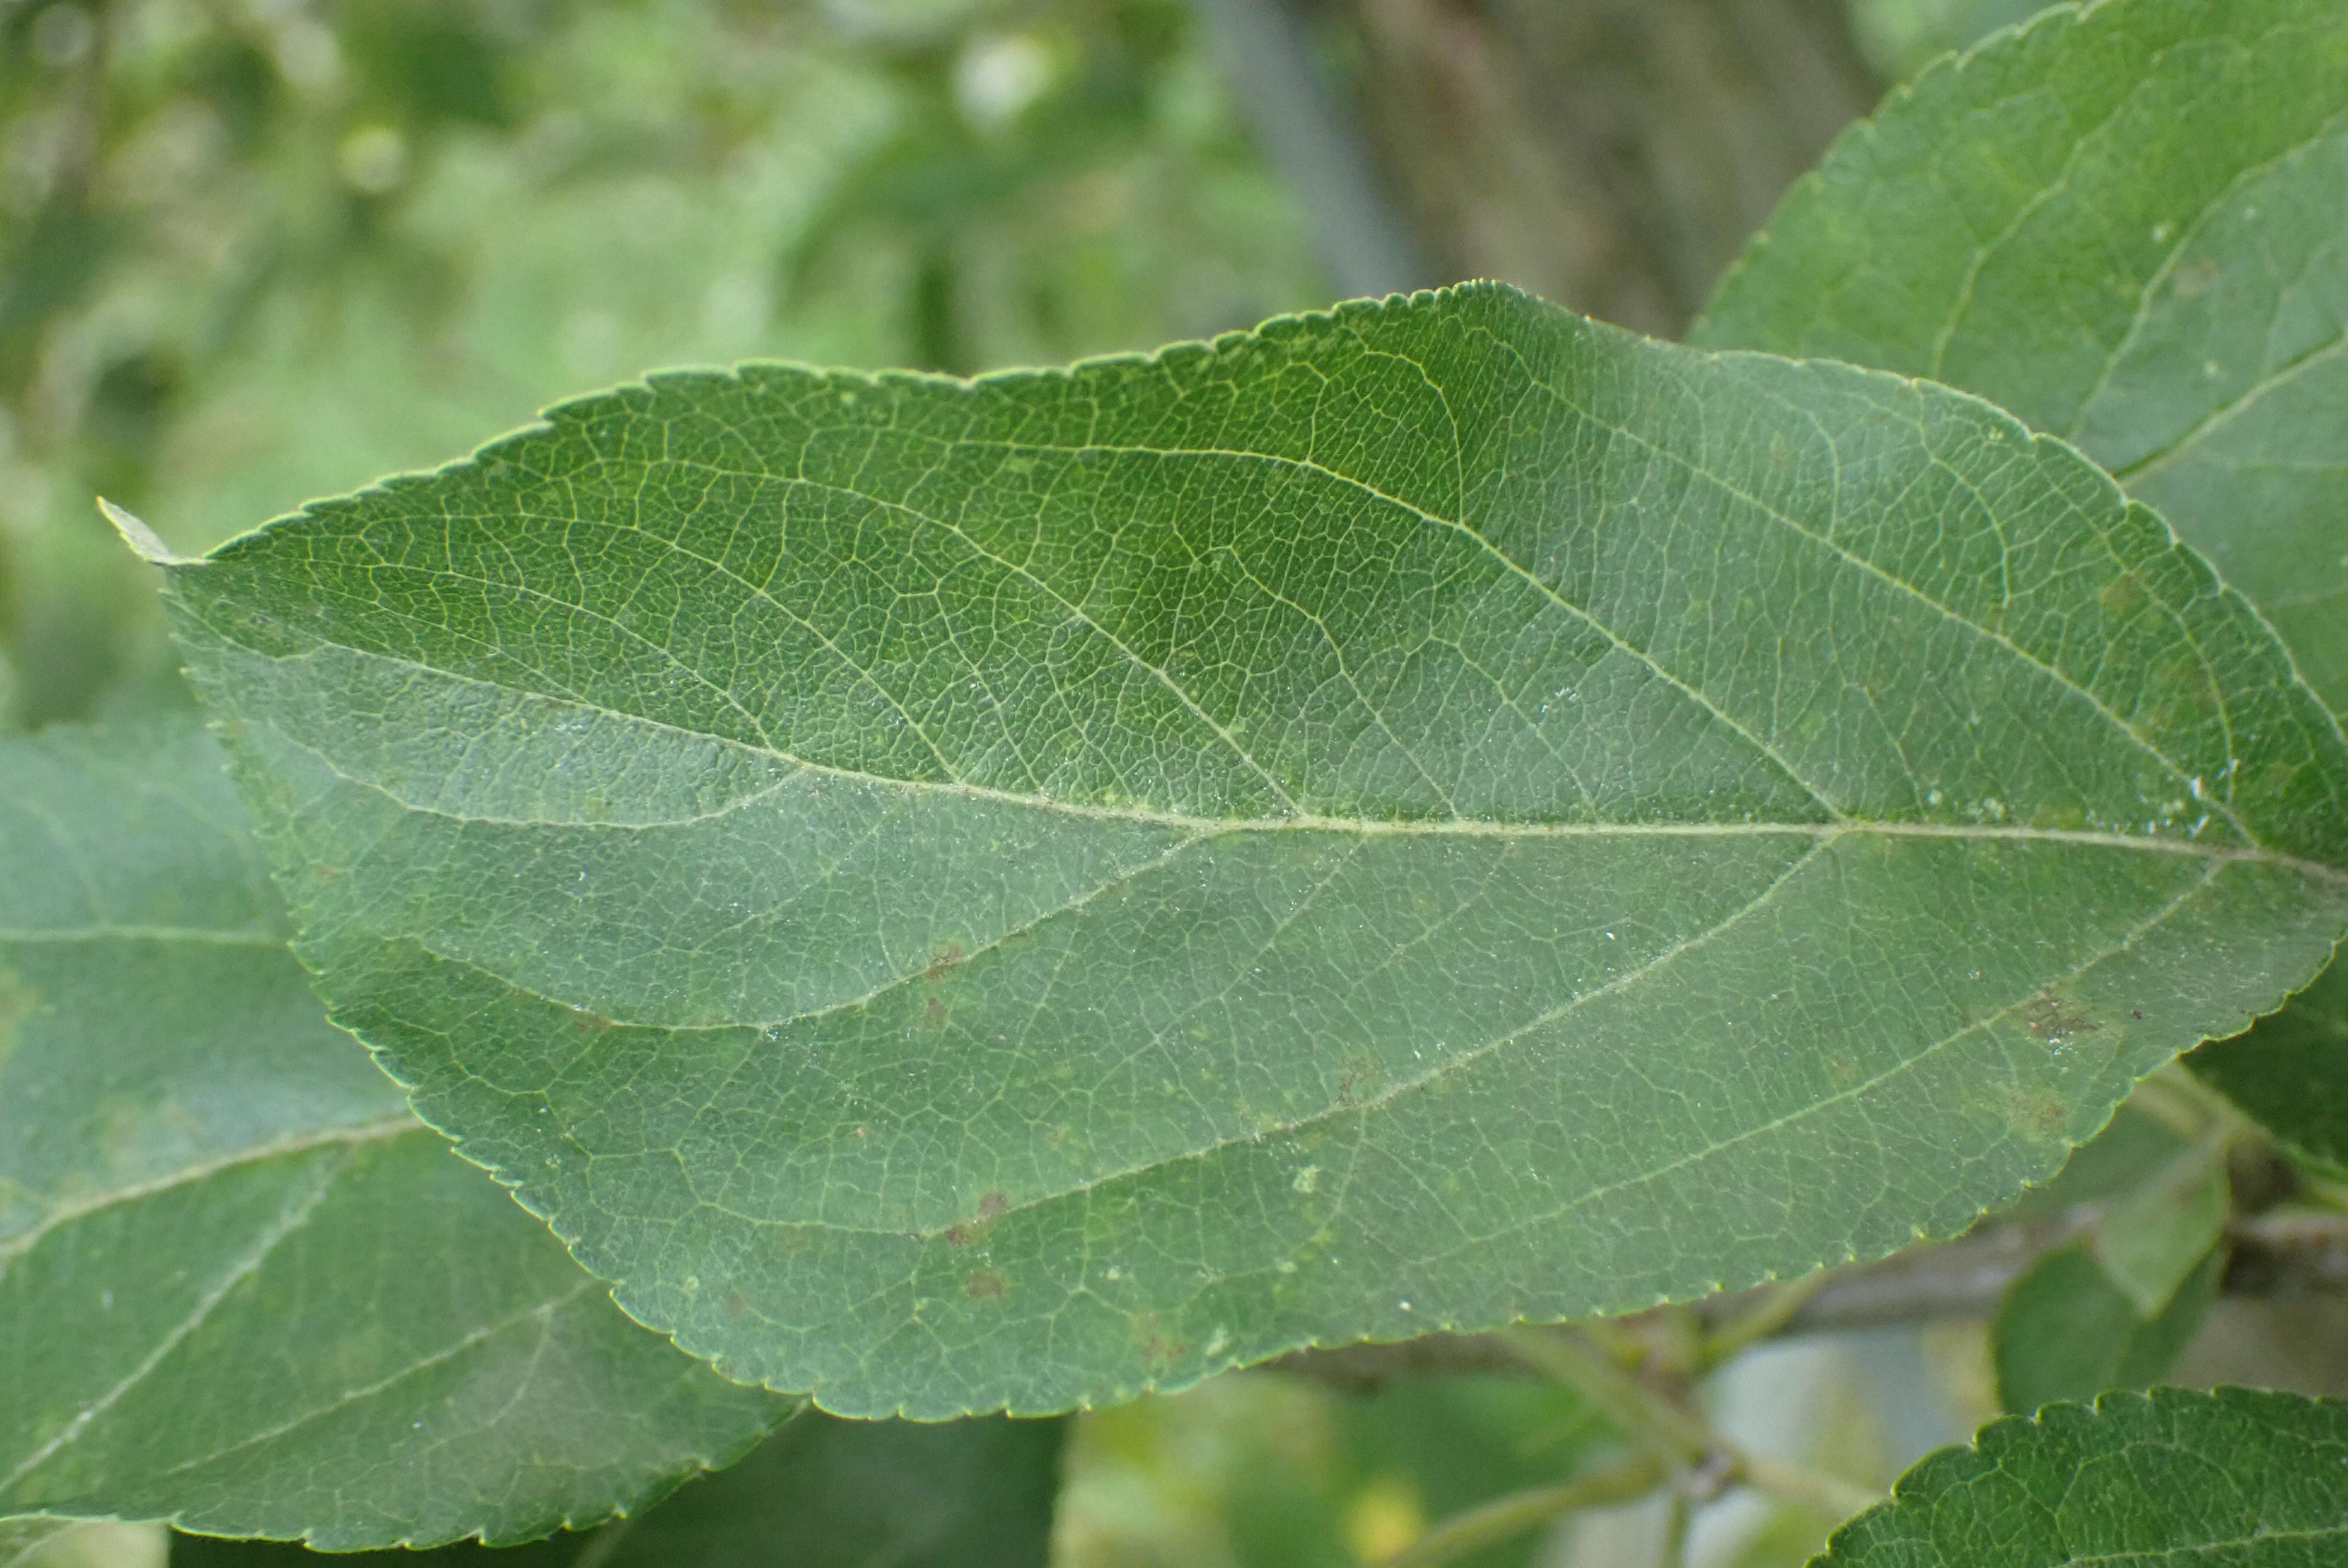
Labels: scab